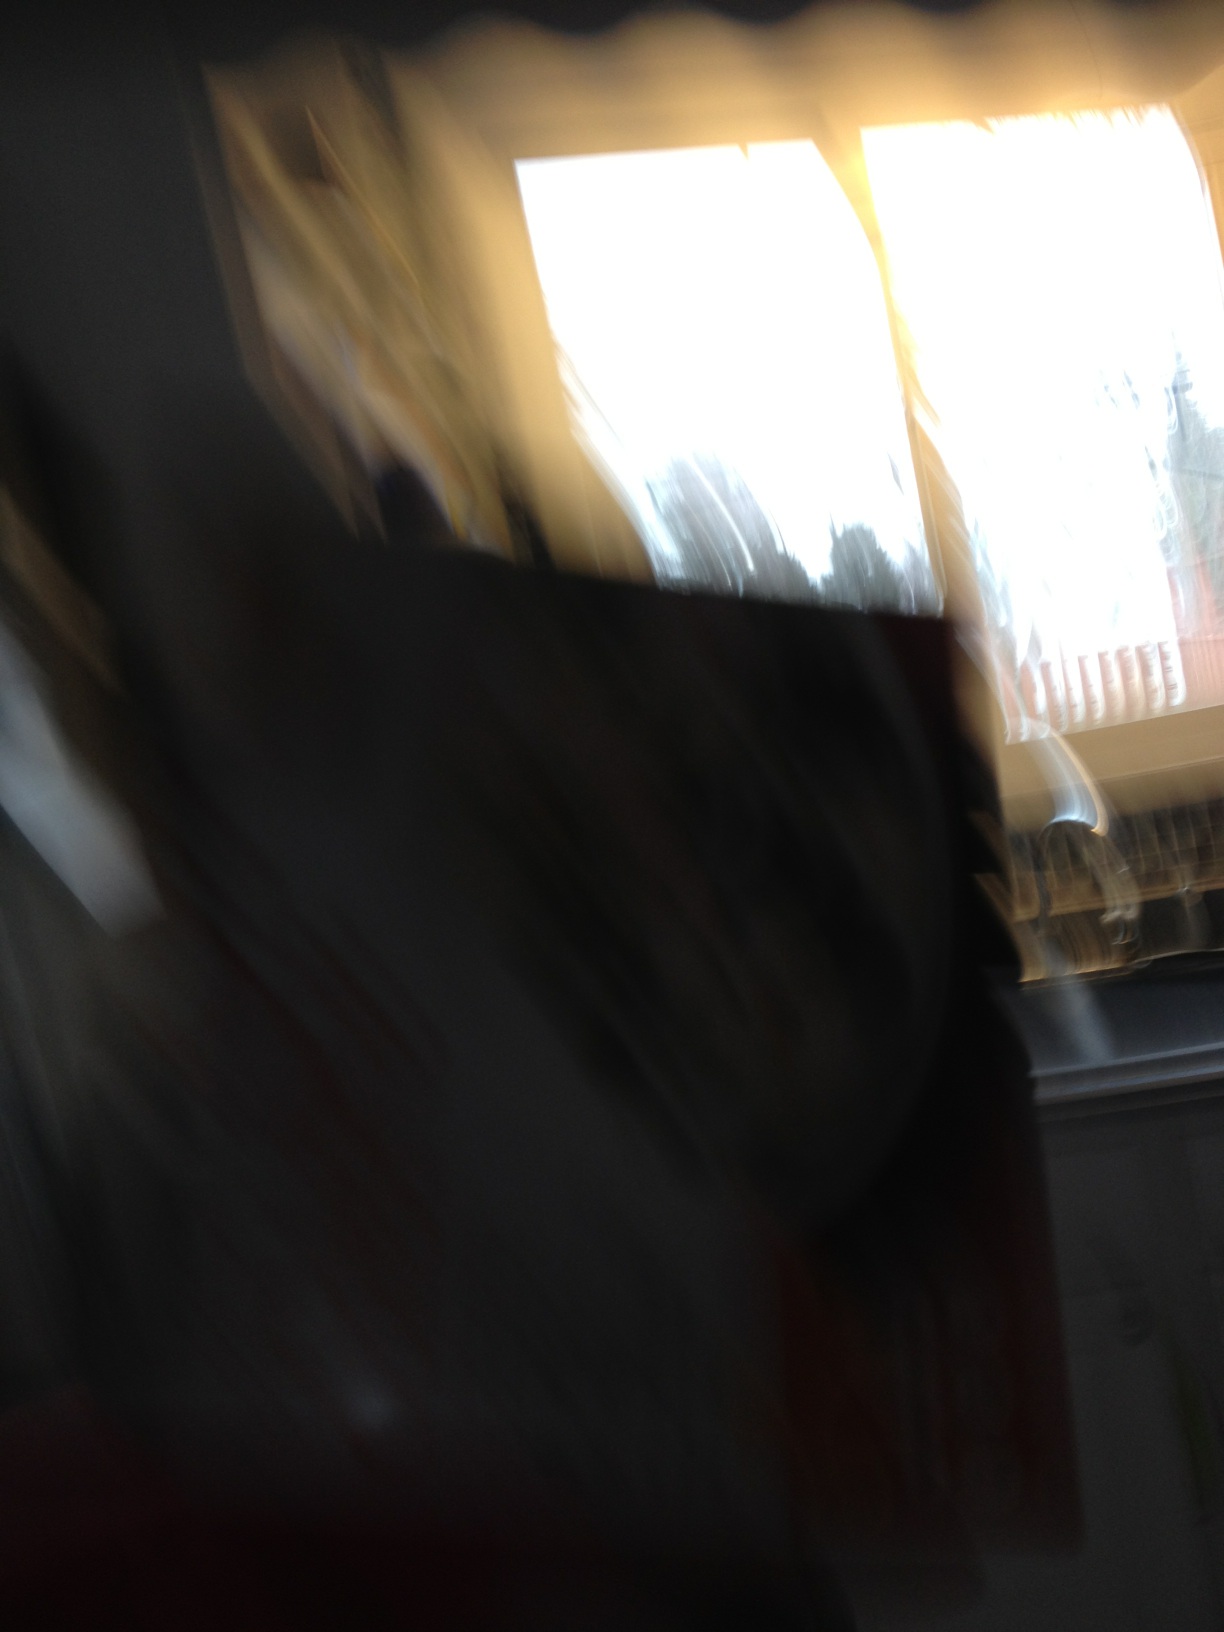Question: What's in this box?
Answer: unanswerable